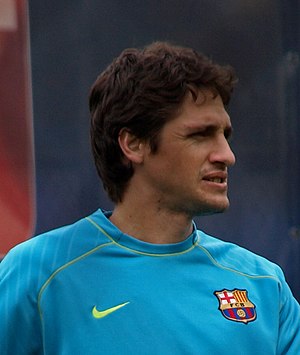
Edmílson Gomes
Edmílson
Edmílson Gomes, hvis rigtige navn er José Gomes Edmilson, er en brasiliansk-italiensk tidligere fodboldspiller, født 10. juli 1976. Han spillede gennem sin karriere for blandt andet São Paulo FC og Palmeiras i hjemlandet, franske Olympique Lyon og FC Barcelona og Villarreal CF.